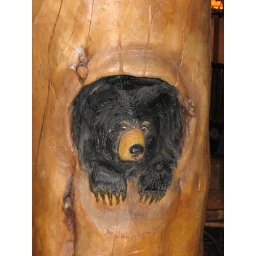
Intricate carving of a bear in the columns of our hotel.